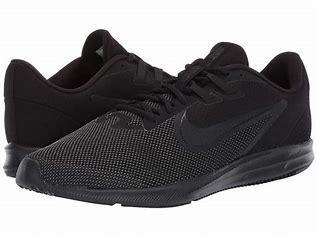
Brand: Nike
Model: Downshifter 9